Jack Stoll

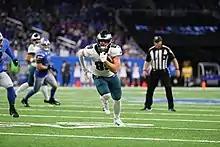
Stoll running with the football

Stoll went unselected in the draft and was subsequently signed by the Philadelphia Eagles. He was reportedly given the largest contract of the Eagles' undrafted free agents. Stoll was kept at roster cuts, becoming the only 2021 undrafted free agent to make the Eagles' roster. He made his debut in week one, appearing on 12 offensive snaps during the 32–6 win over the Atlanta Falcons. He was placed on the COVID list on January 3, 2022. He was activated one week later on January 10, missing just one game where the Eagles did not play their starters as they had already clinched a playoff spot.